Osman Mohamoud (clan)

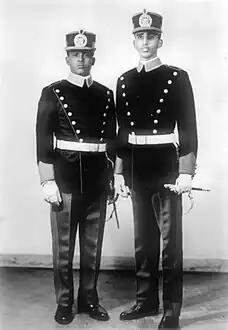
1960, Gen Cadde Muse(L) and Gen Muse Xasan Cabdulle(R). The first Somali graduates of Modena Military Academy.

Mohamud Muse Hirsi, commonly known as Adde Muse, was a former general in the Somali Armed Forces of long-time Somali president Mohamed Siad Barre. Adde Muse, the grandson of Hersi Boqor and great-grandson of Boqor Osman, was one of the first two Somali graduates of the internationally renowned Modena Military Academy.